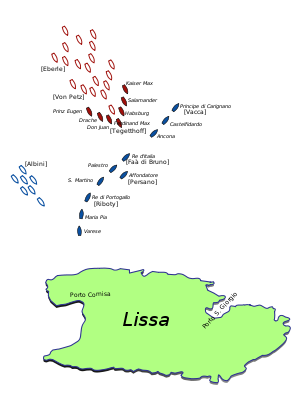
Slaget ved Lissa (1866) / Slagets gang / Søslaget begynder
Situationen ved begyndelsen af slaget ved Lissa
Slaget ved Lissa fandt sted 20. juli 1866 nær øen Lissa i Adriaterhavet. Øen tilhørte på det tidpunkt kejserriget Østrig. I dag er øen en del af Kroatien og kaldes Vis. Slaget blev vundet af den østrigske flåde over den talmæssigt overlegne italienske flåde. Kampen var den første mellem flåder af panserskibe, og den fik stor betydning, fordi den østrigske flåde med held satsede på at vædre modstanderne frem for at sænke dem med kanonild.